FK Napredak Kruševac

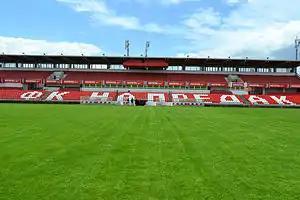
Mladost Stadium

The home field of Napredak is the Mladost Stadium, an all-seater football stadium, which has capacity for 10,331 people. The ground was built in 1976, in a record time of just 60 days, with initial capacity being of 25,000. it is one of the few single-purpose stadiums in Serbia, because it lacks a track ring like in conventional multi-purpose stadiums, noise from the spectators is closer to the field and therefore composes a louder and exciting atmosphere for hosting and visiting teams alike. In 2012 Napredak carried out an extensive renovation project, installing seats throughout the stadium and erecting four floodlight masts. That year the stadium hosted the 2012 Serbian Cup Final and is also one of the venues for the Serbian national under-21 football team.